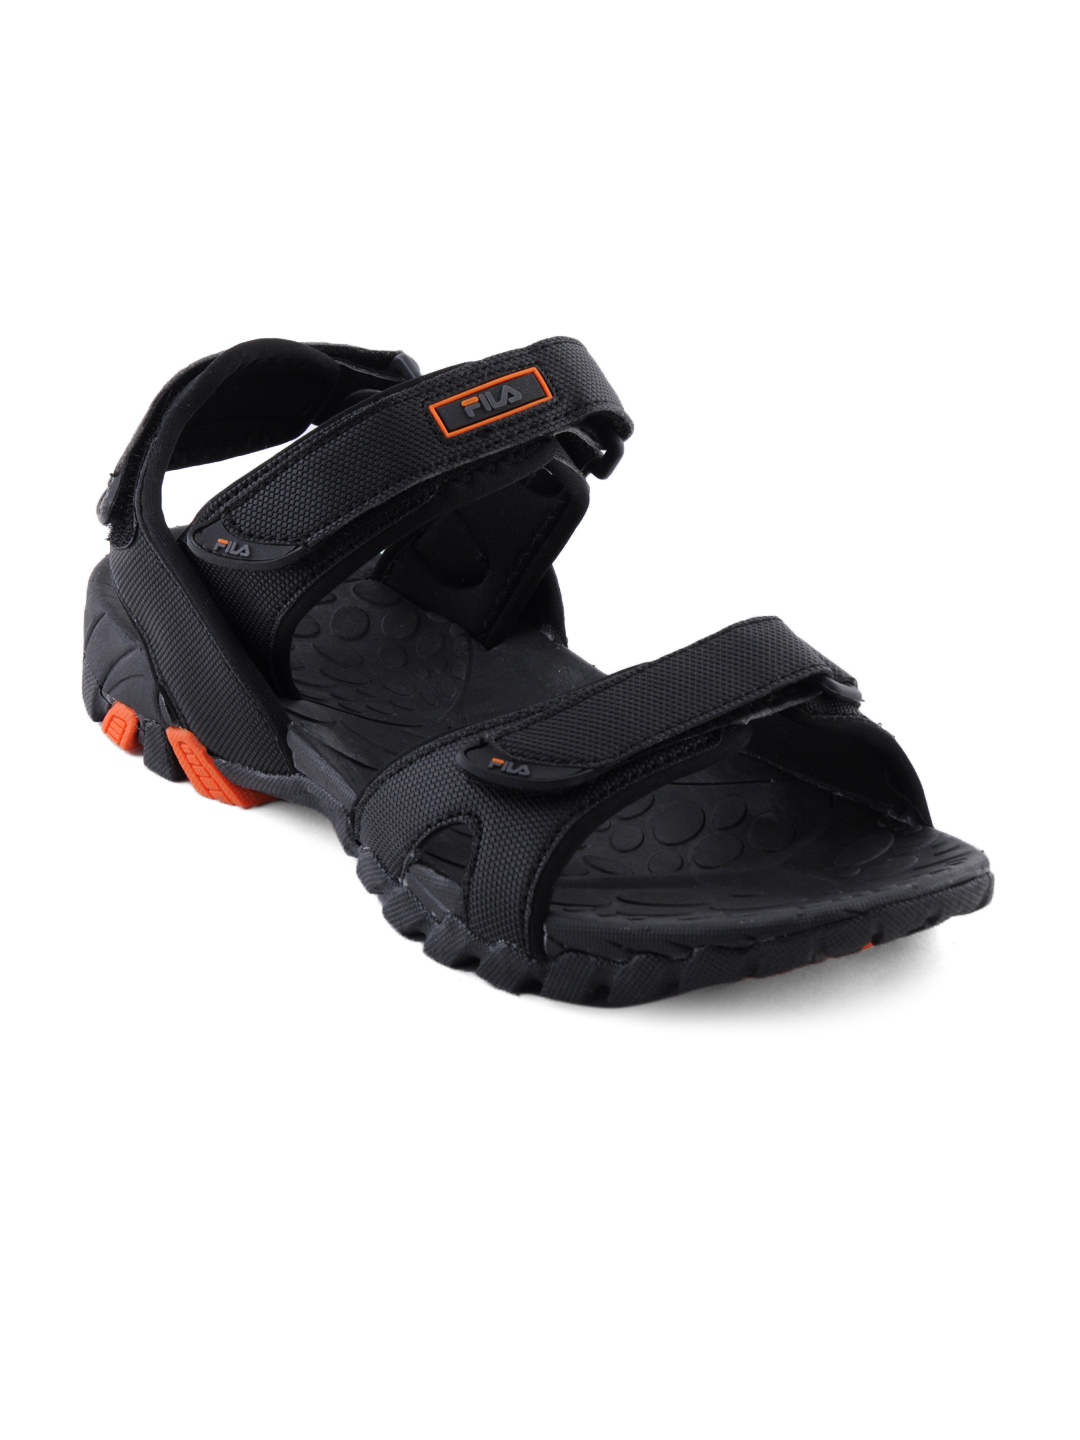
Fila Unisex Wiser Black Sandals
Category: Footwear / Sandal / Sandals
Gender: Unisex
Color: Black
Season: Summer 2012
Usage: Casual